Geodesic grid

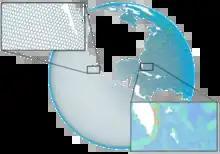
A variation of geodesic grid with adaptive mesh refinement which devotes higher resolution mesh at regions of interests increasing the simulation precision while keeping the memory footage at manageable size.

In biodiversity science, geodesic grids are a global extension of local discrete grids that are staked out in field studies to ensure appropriate statistical sampling and larger multi-use grids deployed at regional and national levels to develop an aggregated understanding of biodiversity. These grids translate environmental and ecological monitoring data from multiple spatial and temporal scales into assessments of current ecological condition and forecasts of risks to our natural resources. A geodesic grid allows local to global assimilation of ecologically significant information at its own level of granularity.